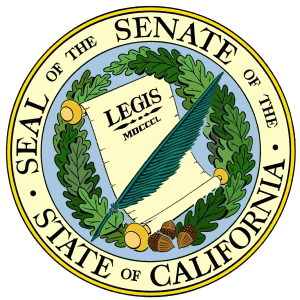
Le Sénat de l'État de Californie est la chambre haute de la législature d'État de la Californie.